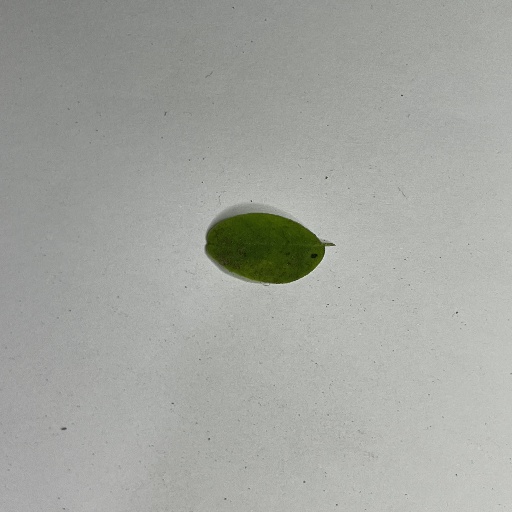
Species: Sojina
Leaf condition: Bacterial Spot